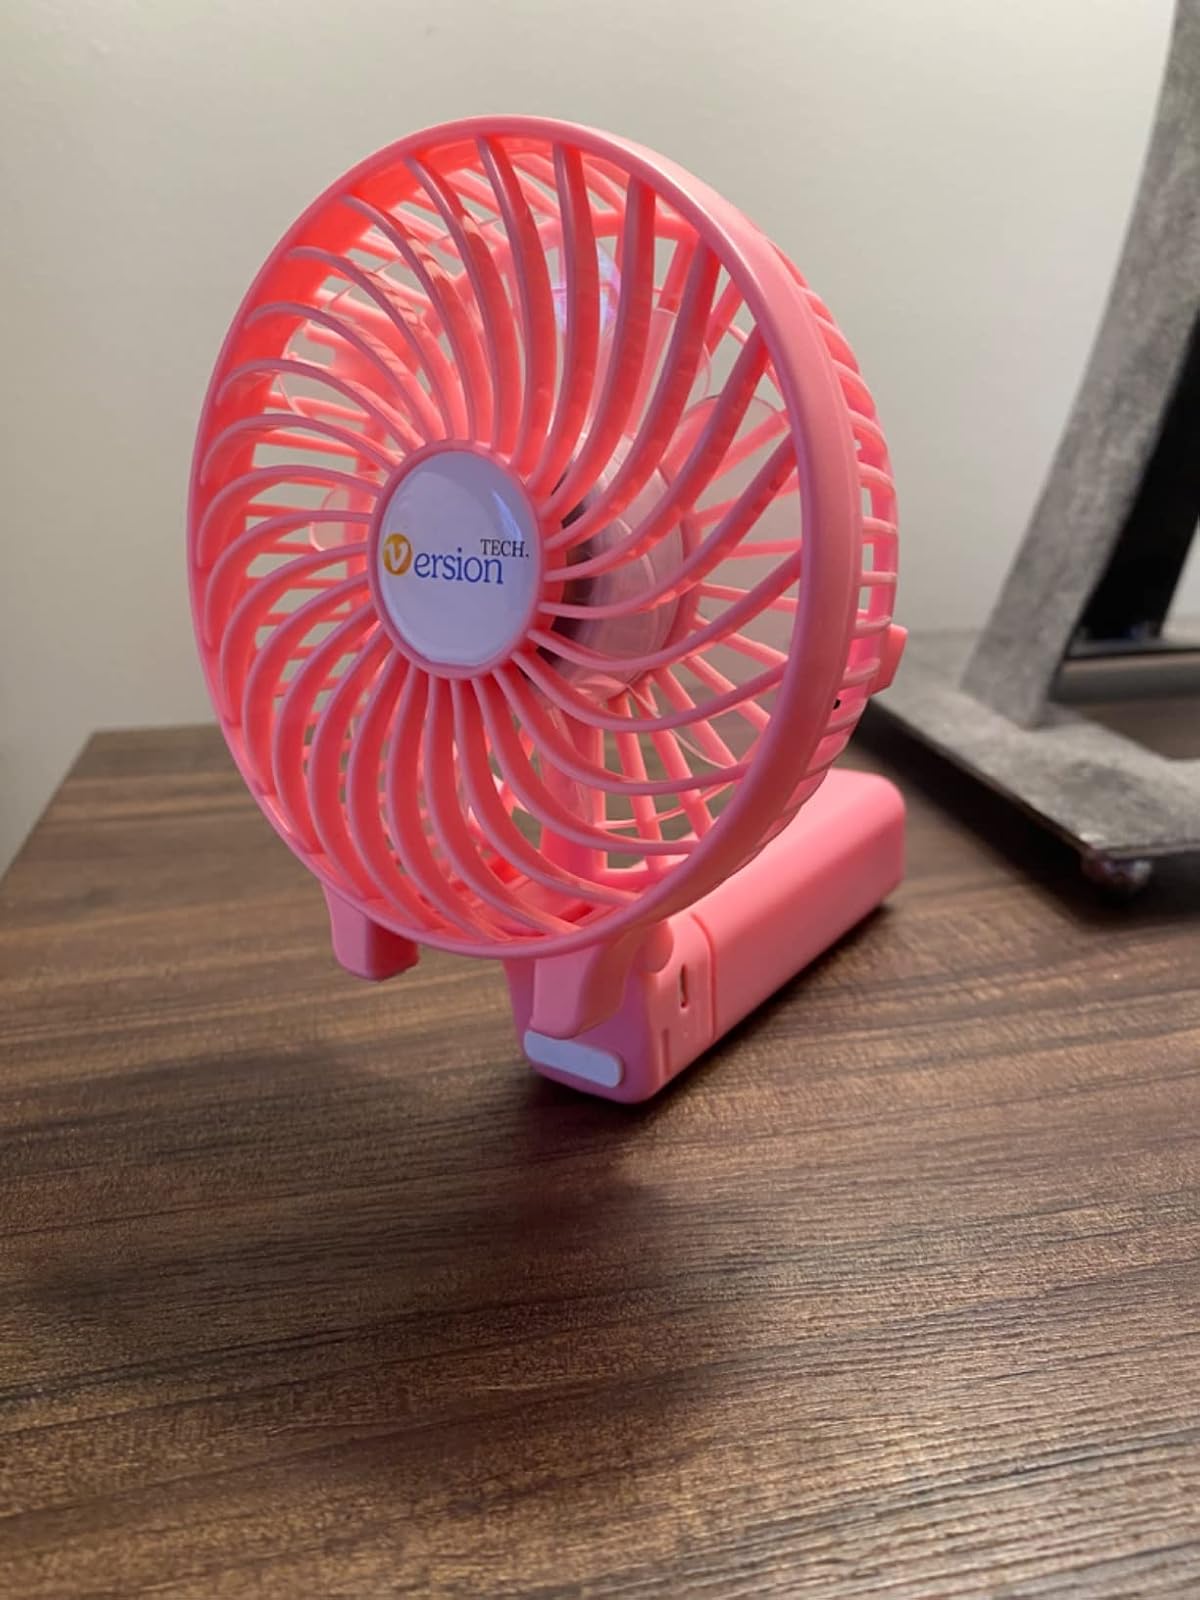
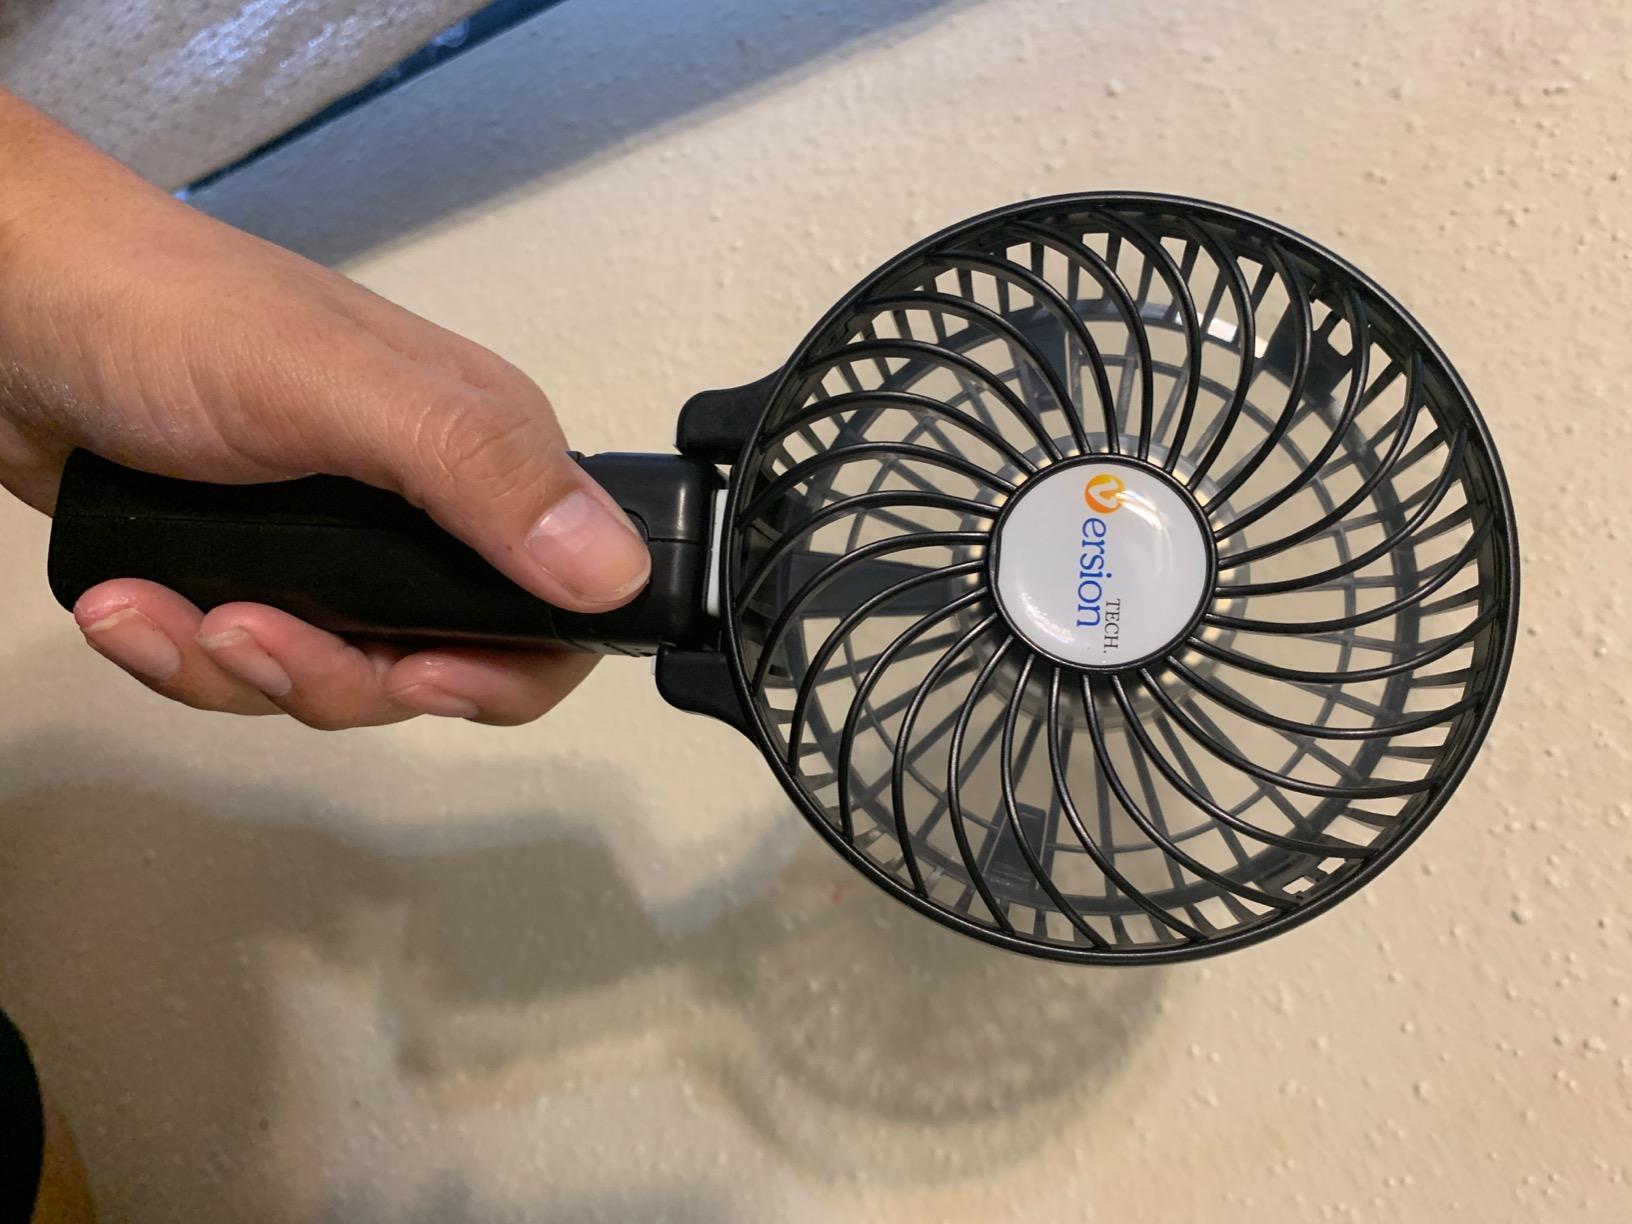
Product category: fan
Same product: no